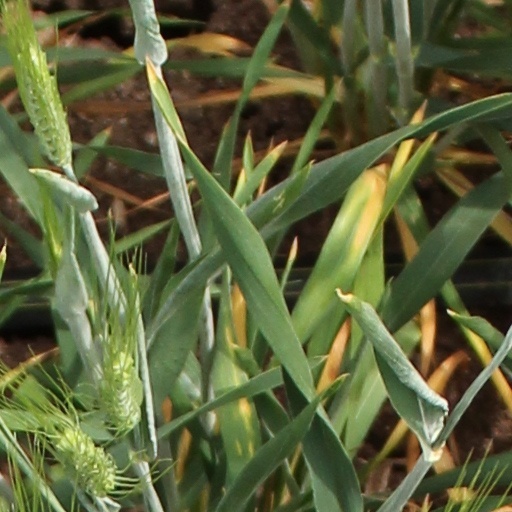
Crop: wheat